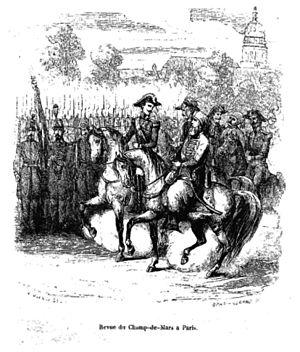
Ibrahim Pacha (1789-1848) lors d'un défilé sur le Champ-de-Mars à Paris, le 25 mai 1846 [1]. En arrière-plan, à droite le colonel Sève.
13 mai : guerre entre le Mexique et les États-Unis déclenchée par les indemnités que réclament au gouvernement mexicain des citoyens américains et le désir des États-Unis d’acquérir la Californie. Le Congrès autorise la levée de 50 000 hommes et un crédit de 10 millions de dollars.
Cette page concerne l’année 1846 du calendrier grégorien.